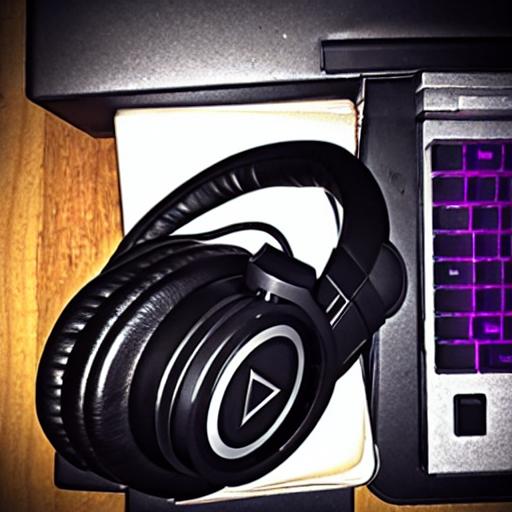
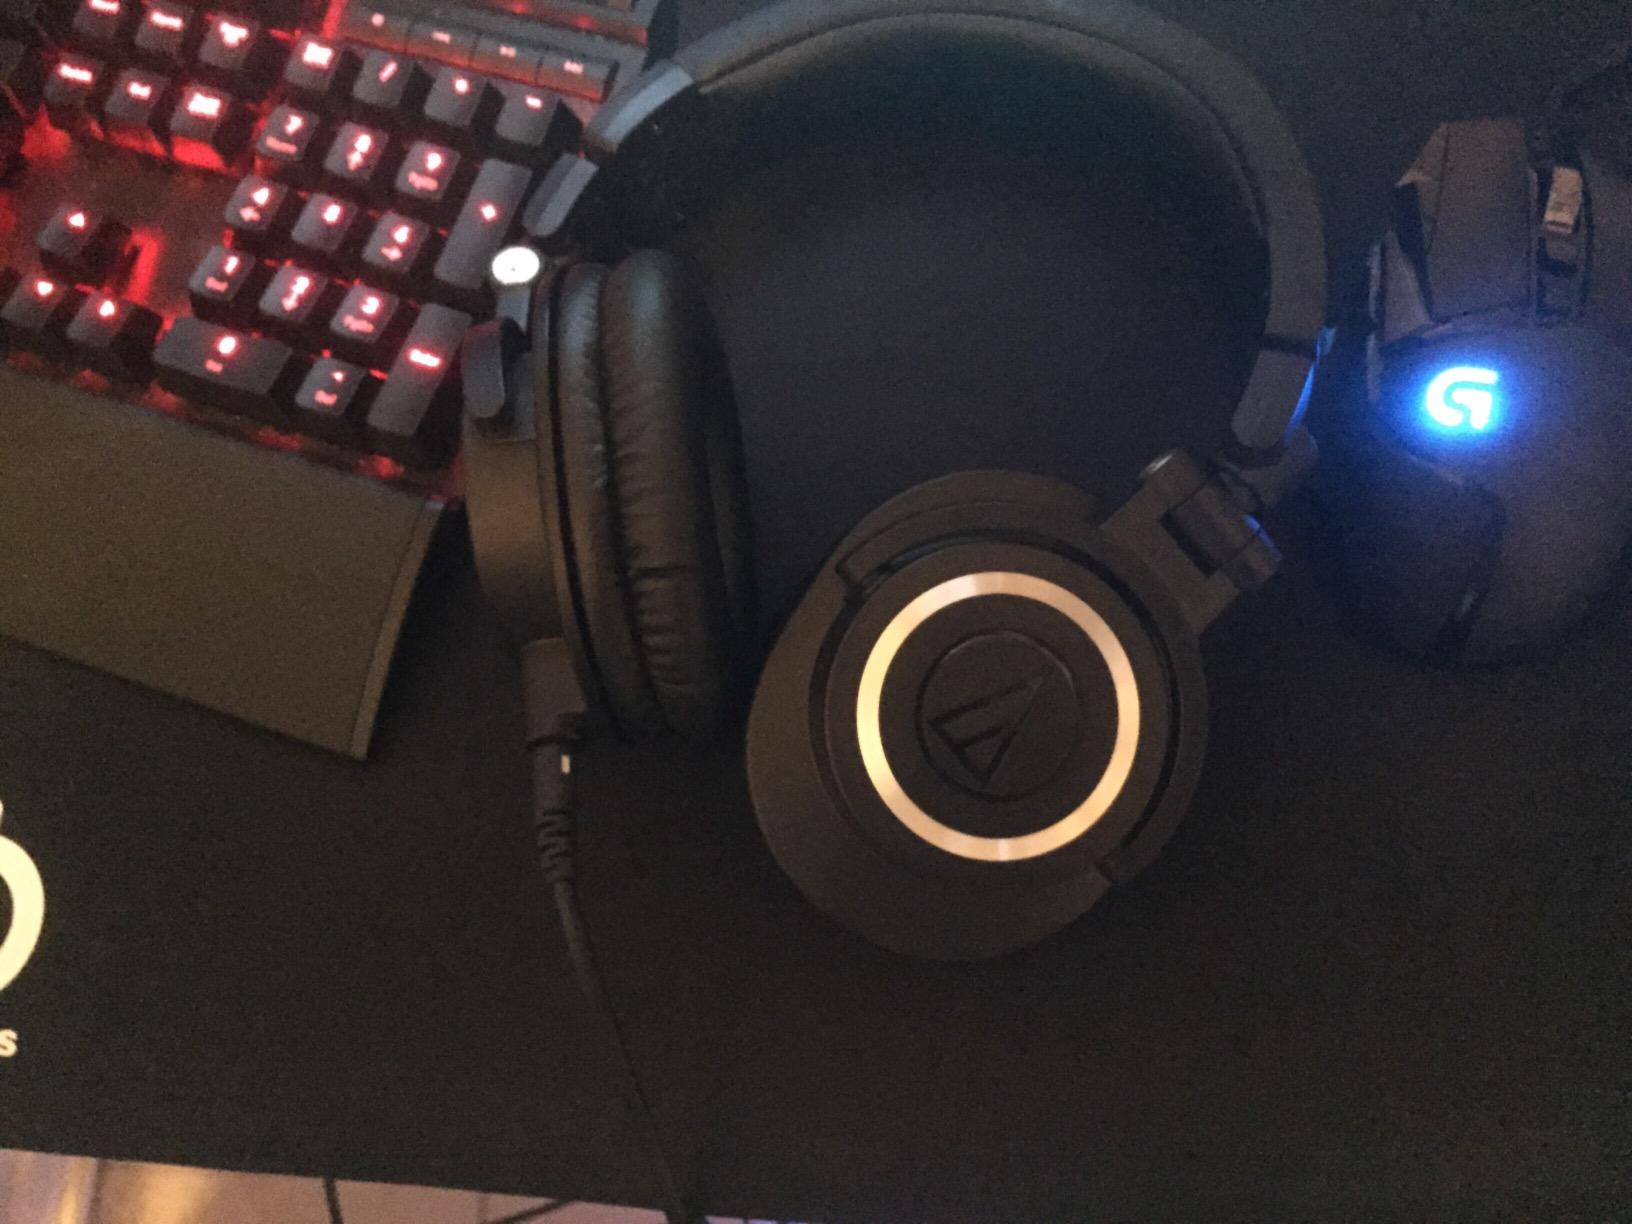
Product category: headphones
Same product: no